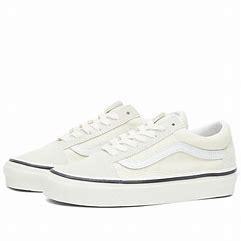
Brand: Vans
Model: UA Old Skool 36 DX